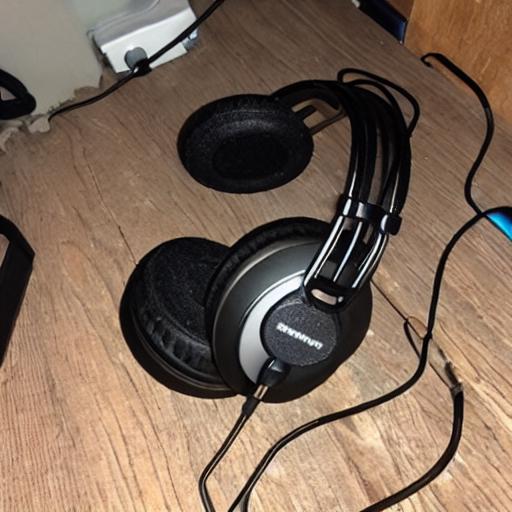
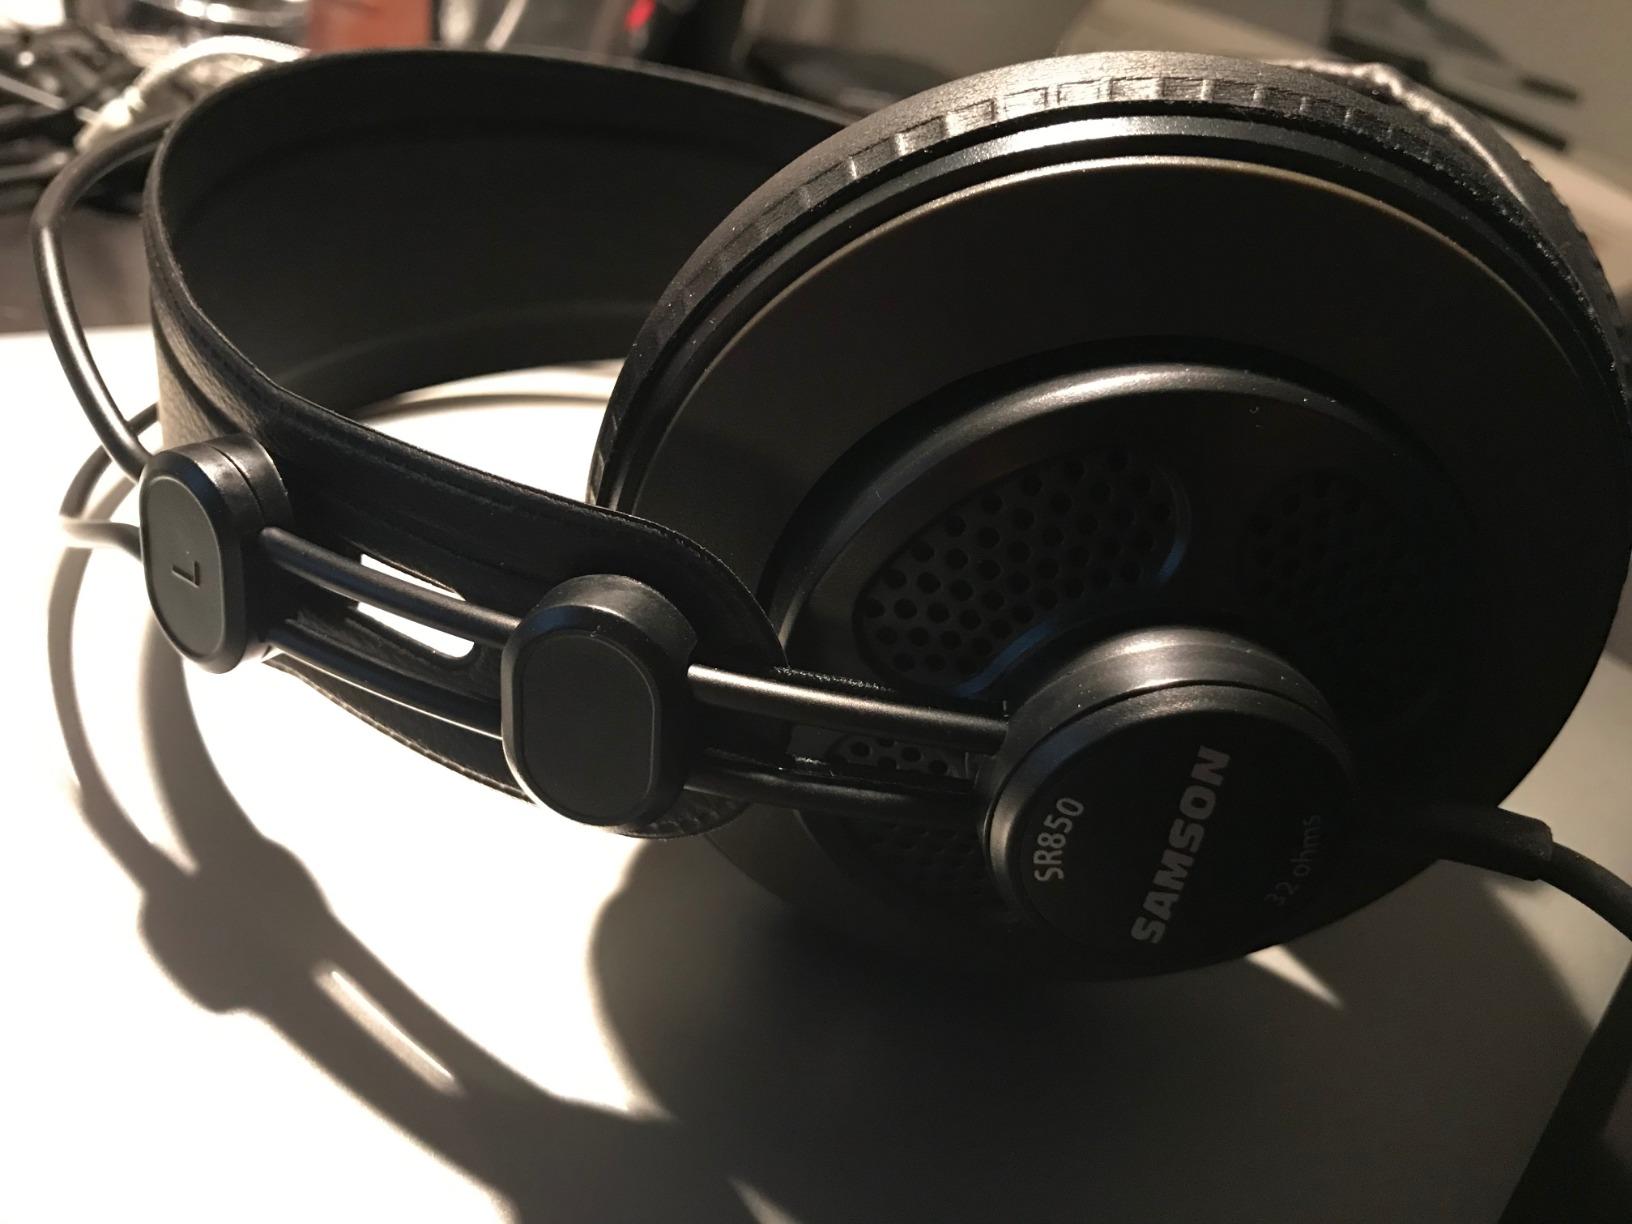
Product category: headphones
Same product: no